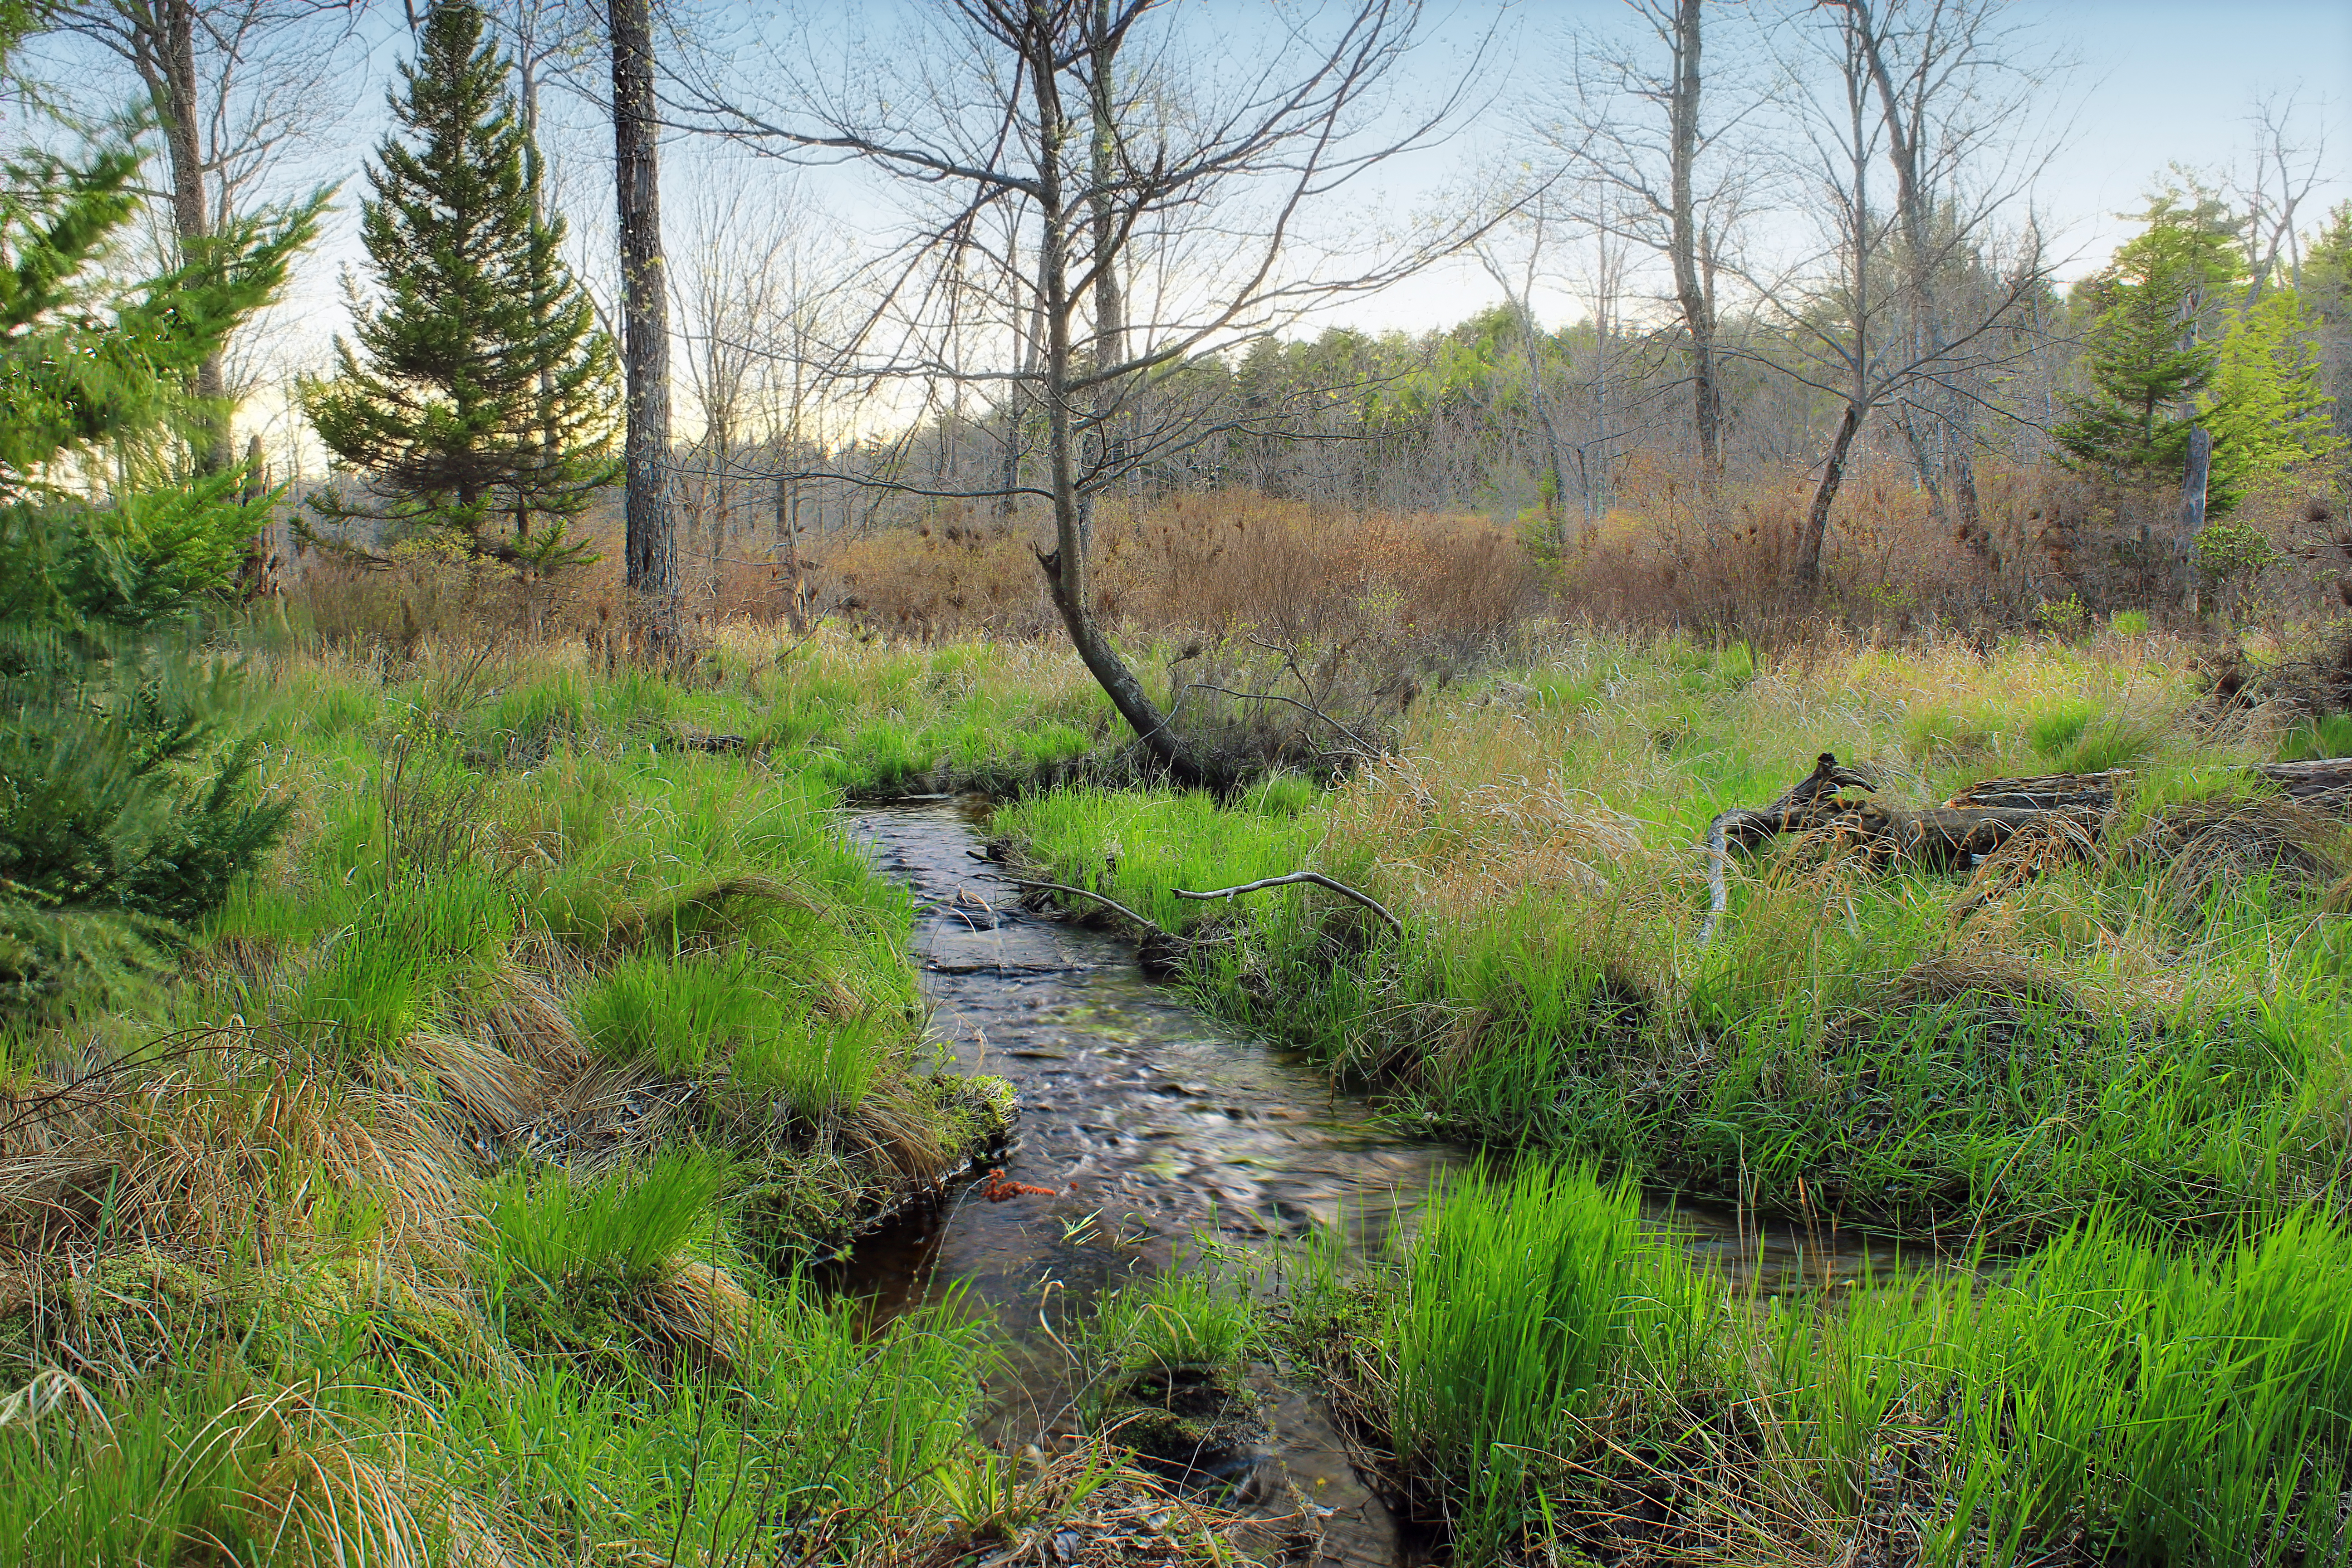
nature, grass, creek, marsh, swamp, wilderness, hiking, trail, meadow, river, pond, wildlife, stream, spring, waterway, plants, creativecommons, vegetation, poconos, waynecounty, lehighriver, wetland, pennsylvania, westforklehighriver, stategameland312, stategamelands312, sgl312, sedges, bog, floodplain, woodland, habitat, ecosystem, watercourse, nature reserve, biome, fen, natural environment, geographical feature, riparian forest